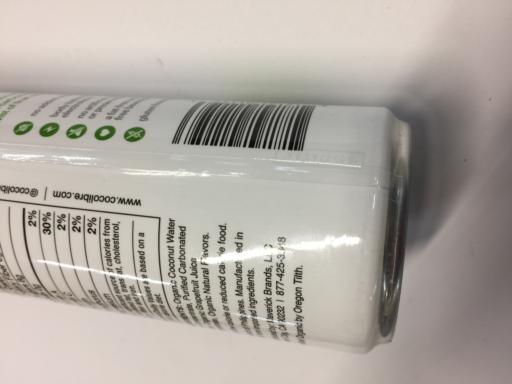
Waste category: plastic